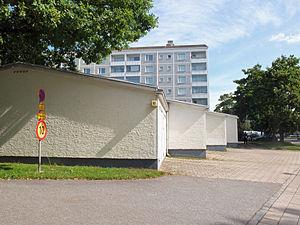
Iso-Heikkilä est un quartier de Turku en Finlande.